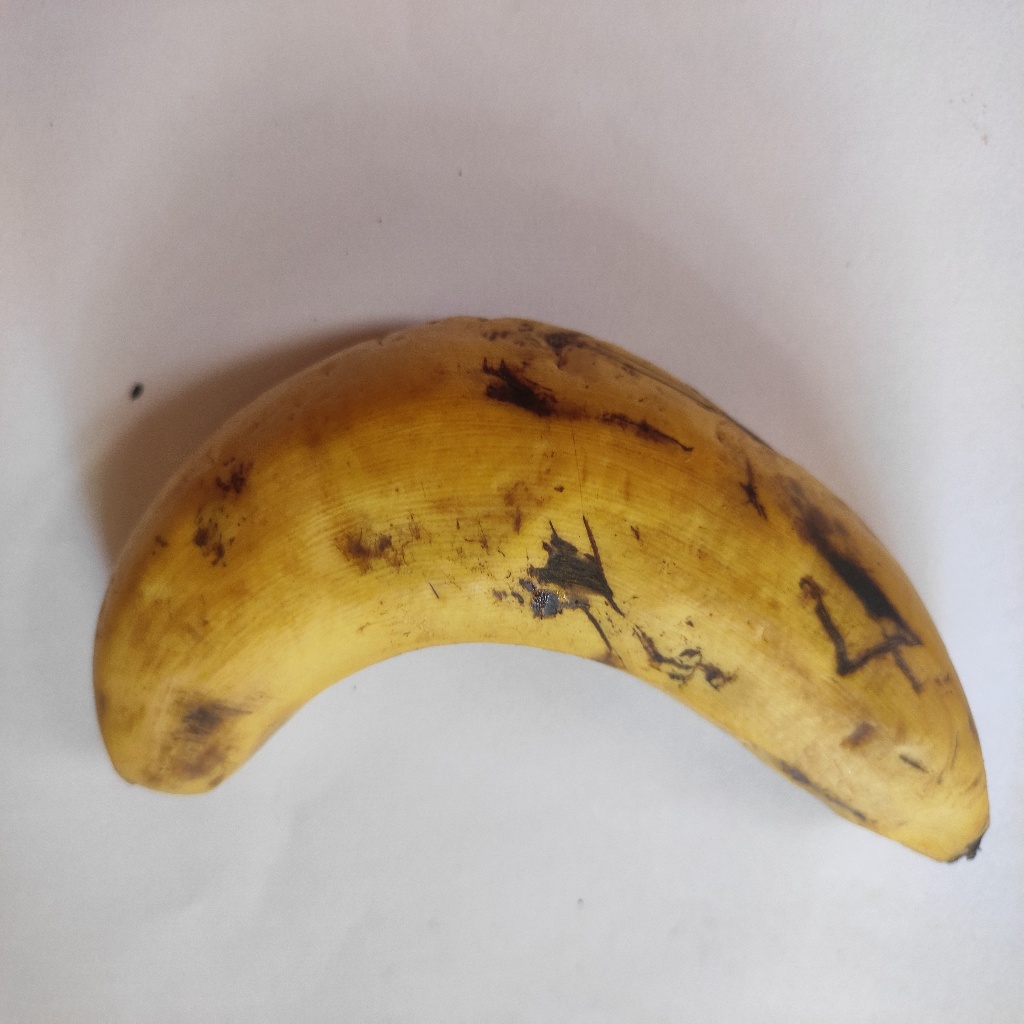
Crop: banana
Quality class: Class_A